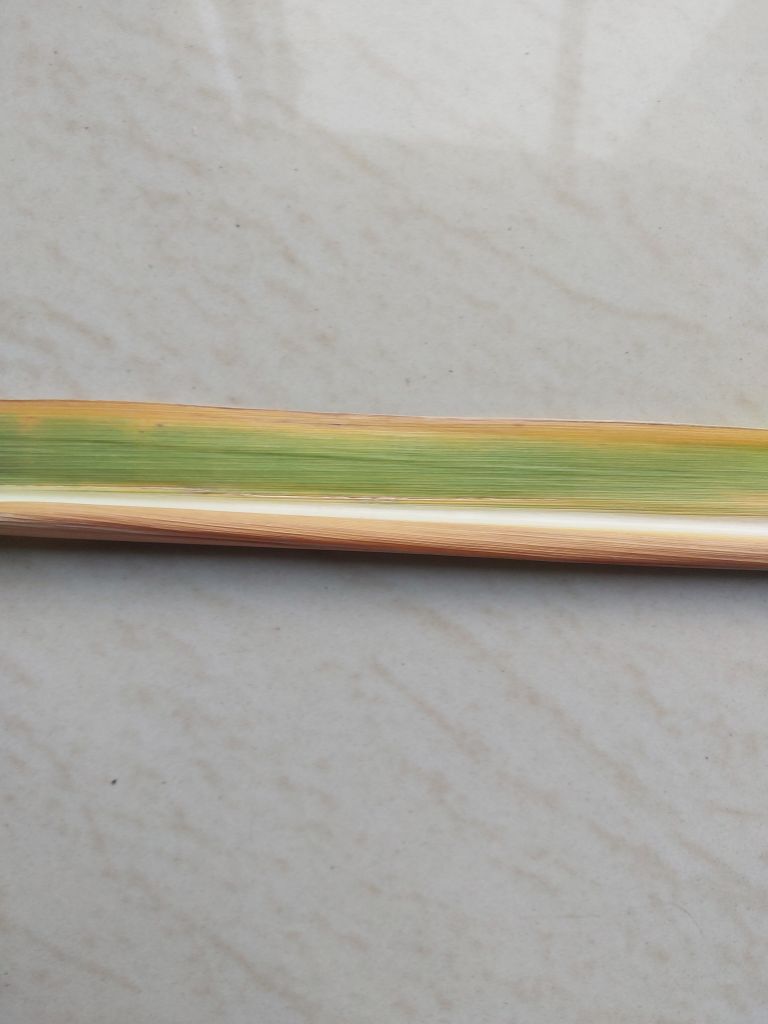
Label: Yellow Leaf